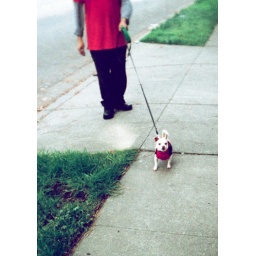
chihuahua in a sweater, golden half, cross processed